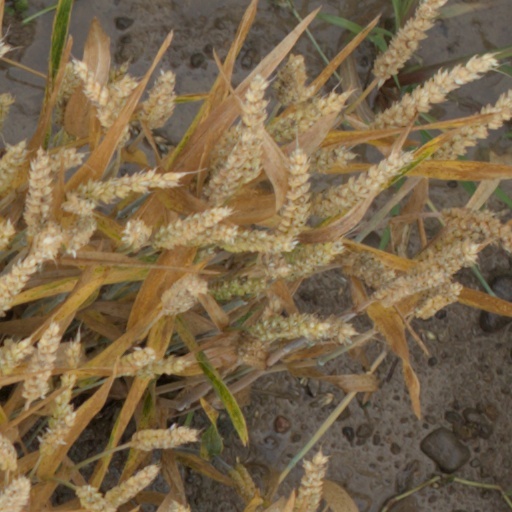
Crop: wheat